Prehistoric Europe

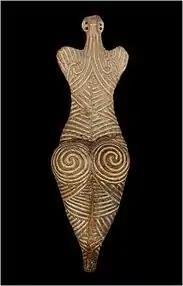

From 5500 BC onwards, Eastern Europe was apparently infiltrated by people originating from beyond the Volga, creating a plural complex known as Sredny Stog culture, which substituted the previous Dnieper-Donets culture in Ukraine, pushing the natives to migrate northwest to the Baltic and to Denmark, where they mixed with the natives (TRBK A and C). The emergence of the Sredny Stog culture may be correlated with the expansion of Indo-European languages, according to the Kurgan hypothesis. Near the end of the period, around 4000 BC, another westward migration of supposed Indo-European speakers left many traces in the lower Danube area (culture of Cernavodă I) in what seems to have been an invasion.